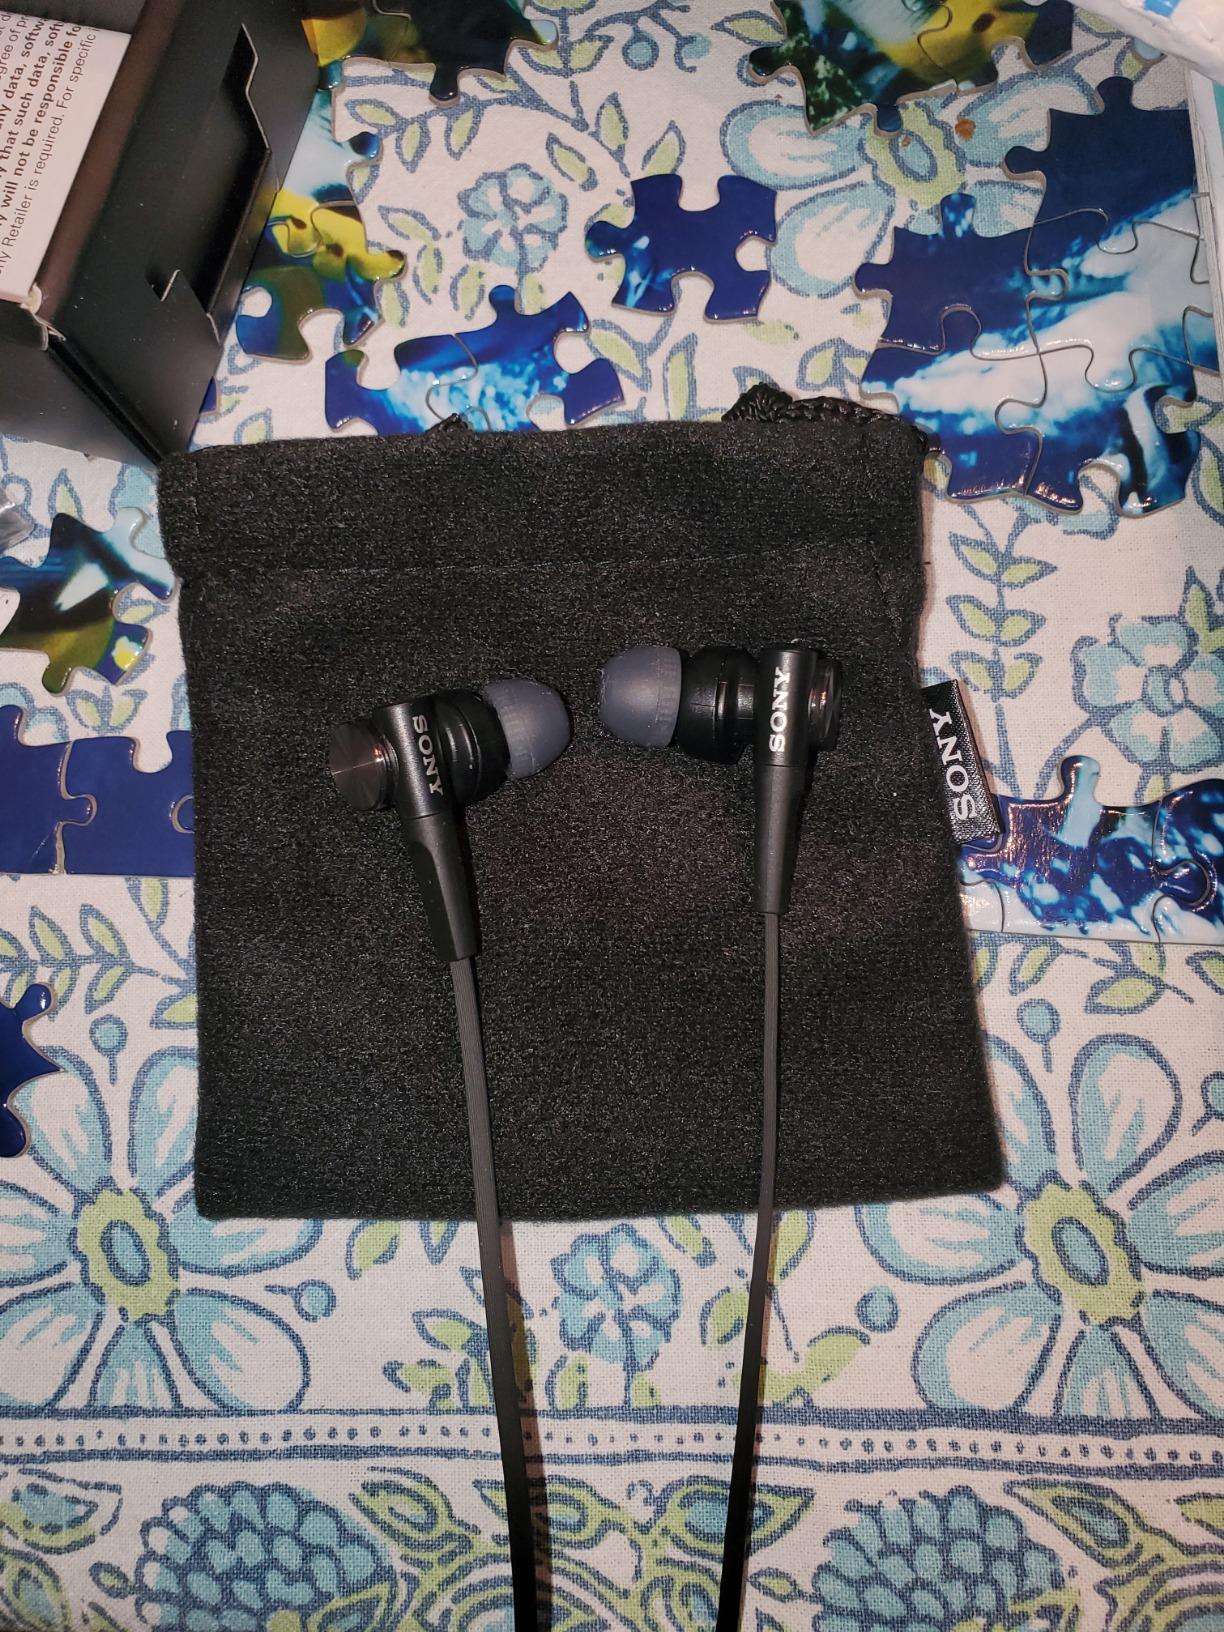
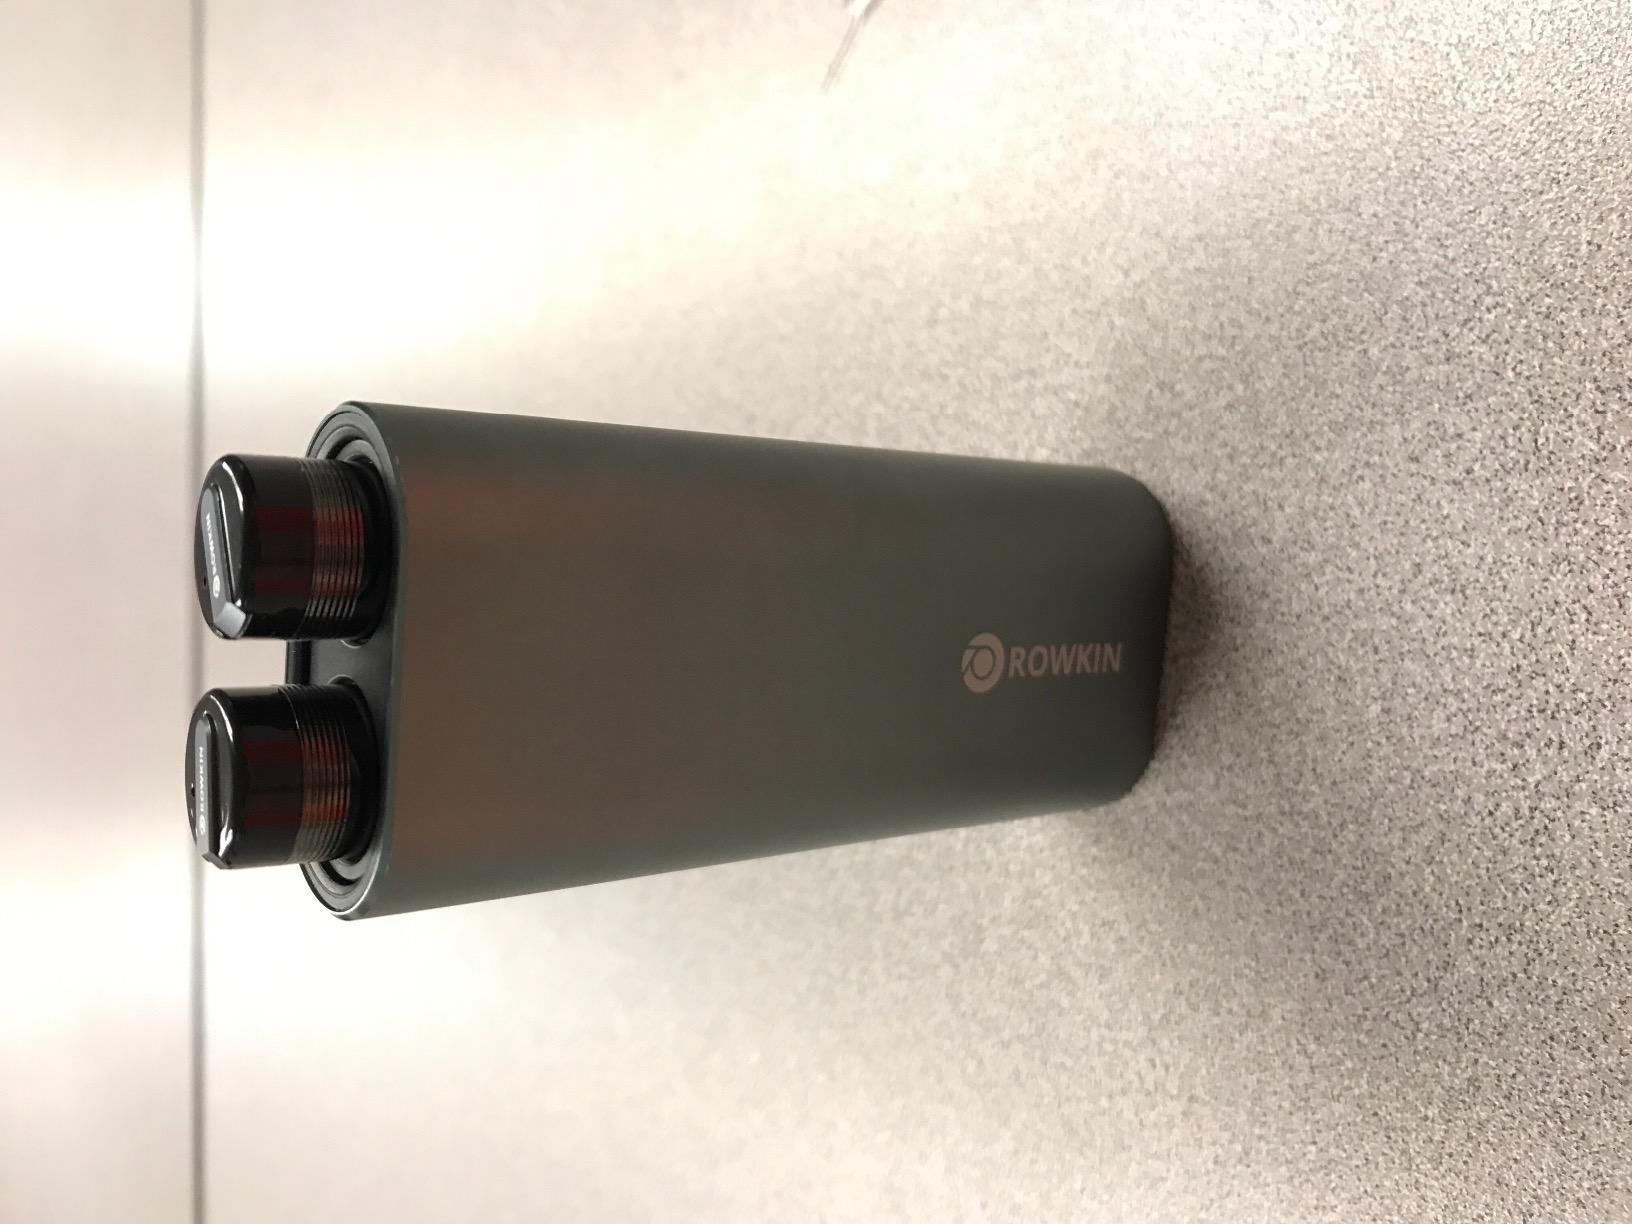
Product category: headphones
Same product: no